Spencer Bulkeley Wynn, 3rd Baron Newborough

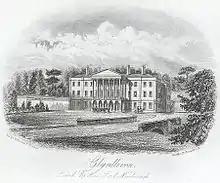
Glynllifon the estate of the Lords Newborough

Spencer Bulkeley Wynn, 3rd Baron Newborough (23 May 1803 – 1 November 1888) was Deputy Lieutenant of Carnarvon from 1846 and High Sheriff of Anglesey in 1847.